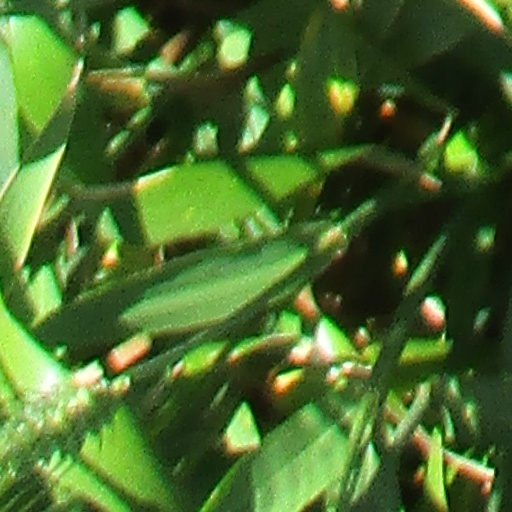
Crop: wheat